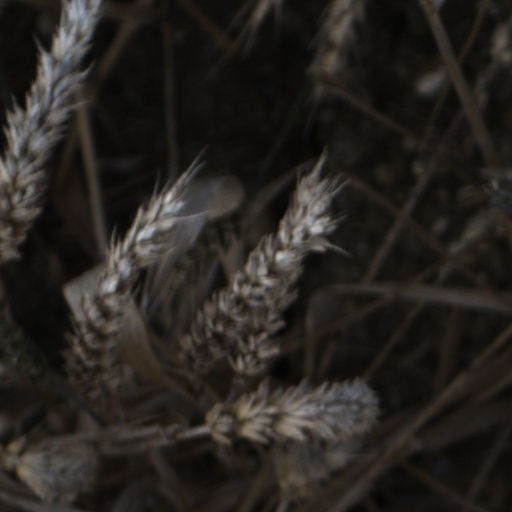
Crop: wheat